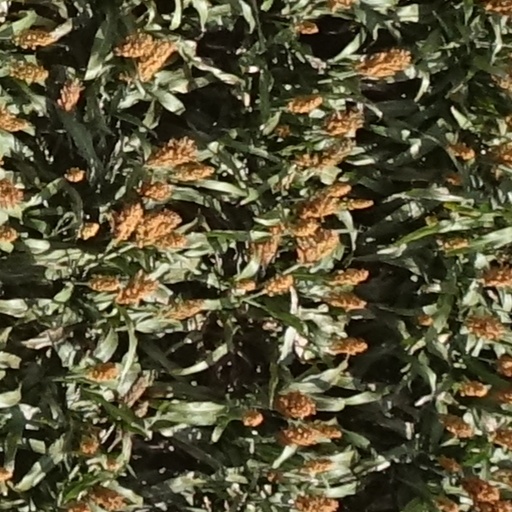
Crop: sorghum